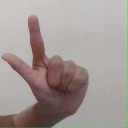
अक्षर: ल